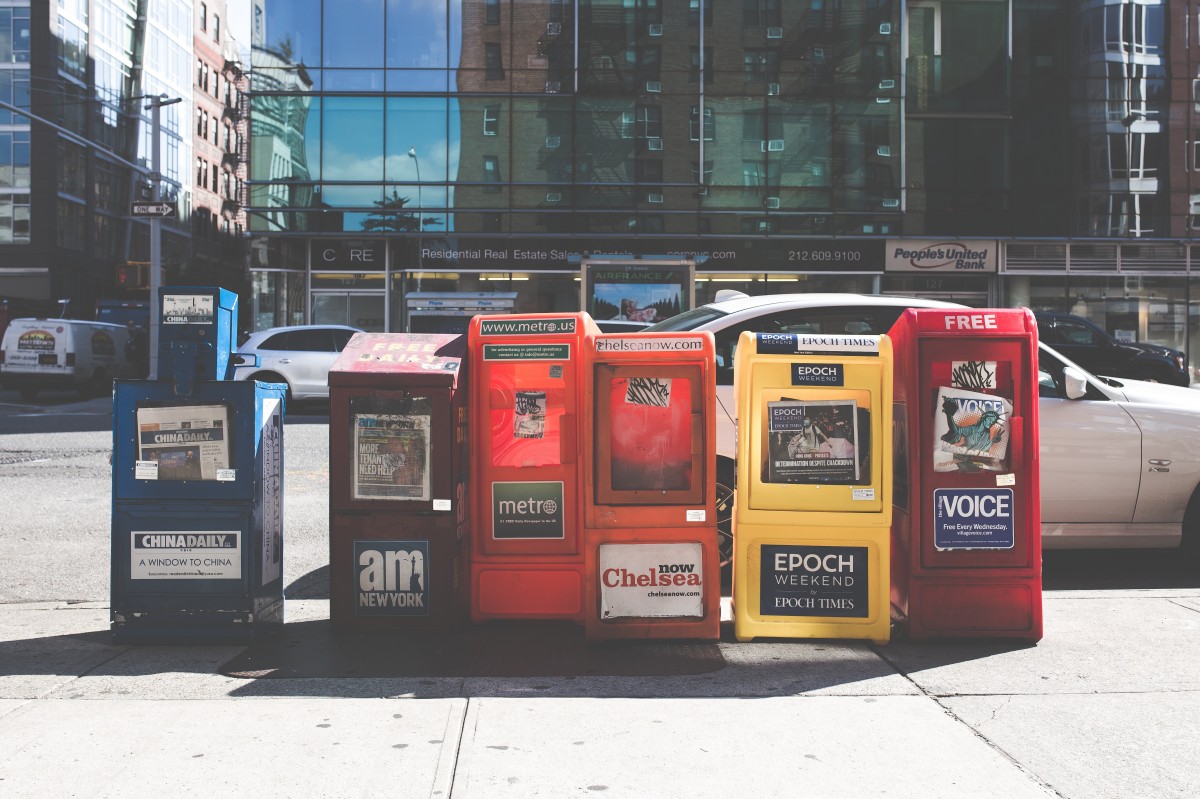
Tags: street, vehicle, public transport